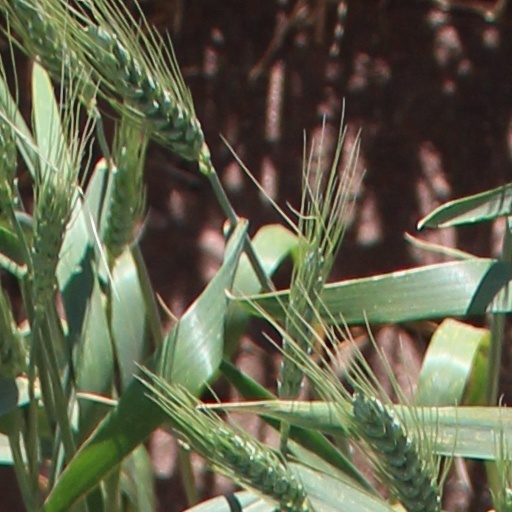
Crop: wheat